British Rail Class 166

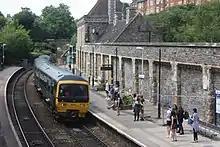
Great Western Railway unit 166212 at on the Severn Beach Line in Bristol, July 2017

In July 2017, the 166s began to transfer over to be based at St Philip's Marsh depot in Bristol, where they would then begin operation on the Severn Beach line to allow other services to be strengthened further west. Since September 2017, they have rapidly been introduced on other services such as the Weston-super-Mare to Filton Abbey Wood / Bristol Parkway service and the Cardiff Central to Taunton services. In January 2018, they began service on the Golden Valley Line and in February 2018, they began service on the Heart of Wessex Line, as well as operating some services on the Wessex Main Line as far as Warminster and Southampton Central. In January 2019, they also began operating the regional service between Cardiff Central and Portsmouth Harbour which allowed more of the Class 158 units that solely operated this service to move further west.